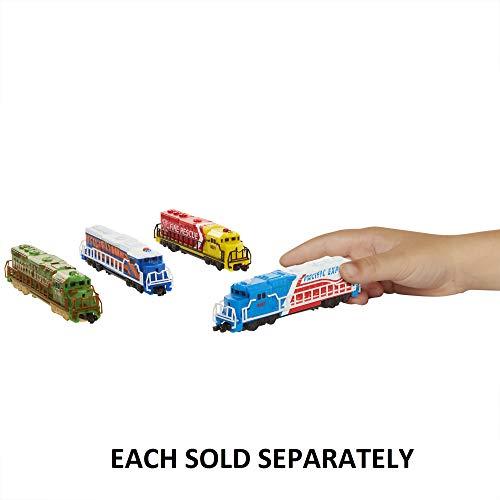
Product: Power Trains Military Helicopters Engine Pack
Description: Engine packs feature an motorized n-scale engine for kids who are looking for an authentic train experience with real details and themes.
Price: $9.98
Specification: ProductDimensions:6x2x6inches|ItemWeight:4.8ounces|ShippingWeight:4.8ounces(Viewshippingratesandpolicies)|ASIN:B07H44BQ7K|Itemmodelnumber:97761|Manufacturerrecommendedage:4-7years